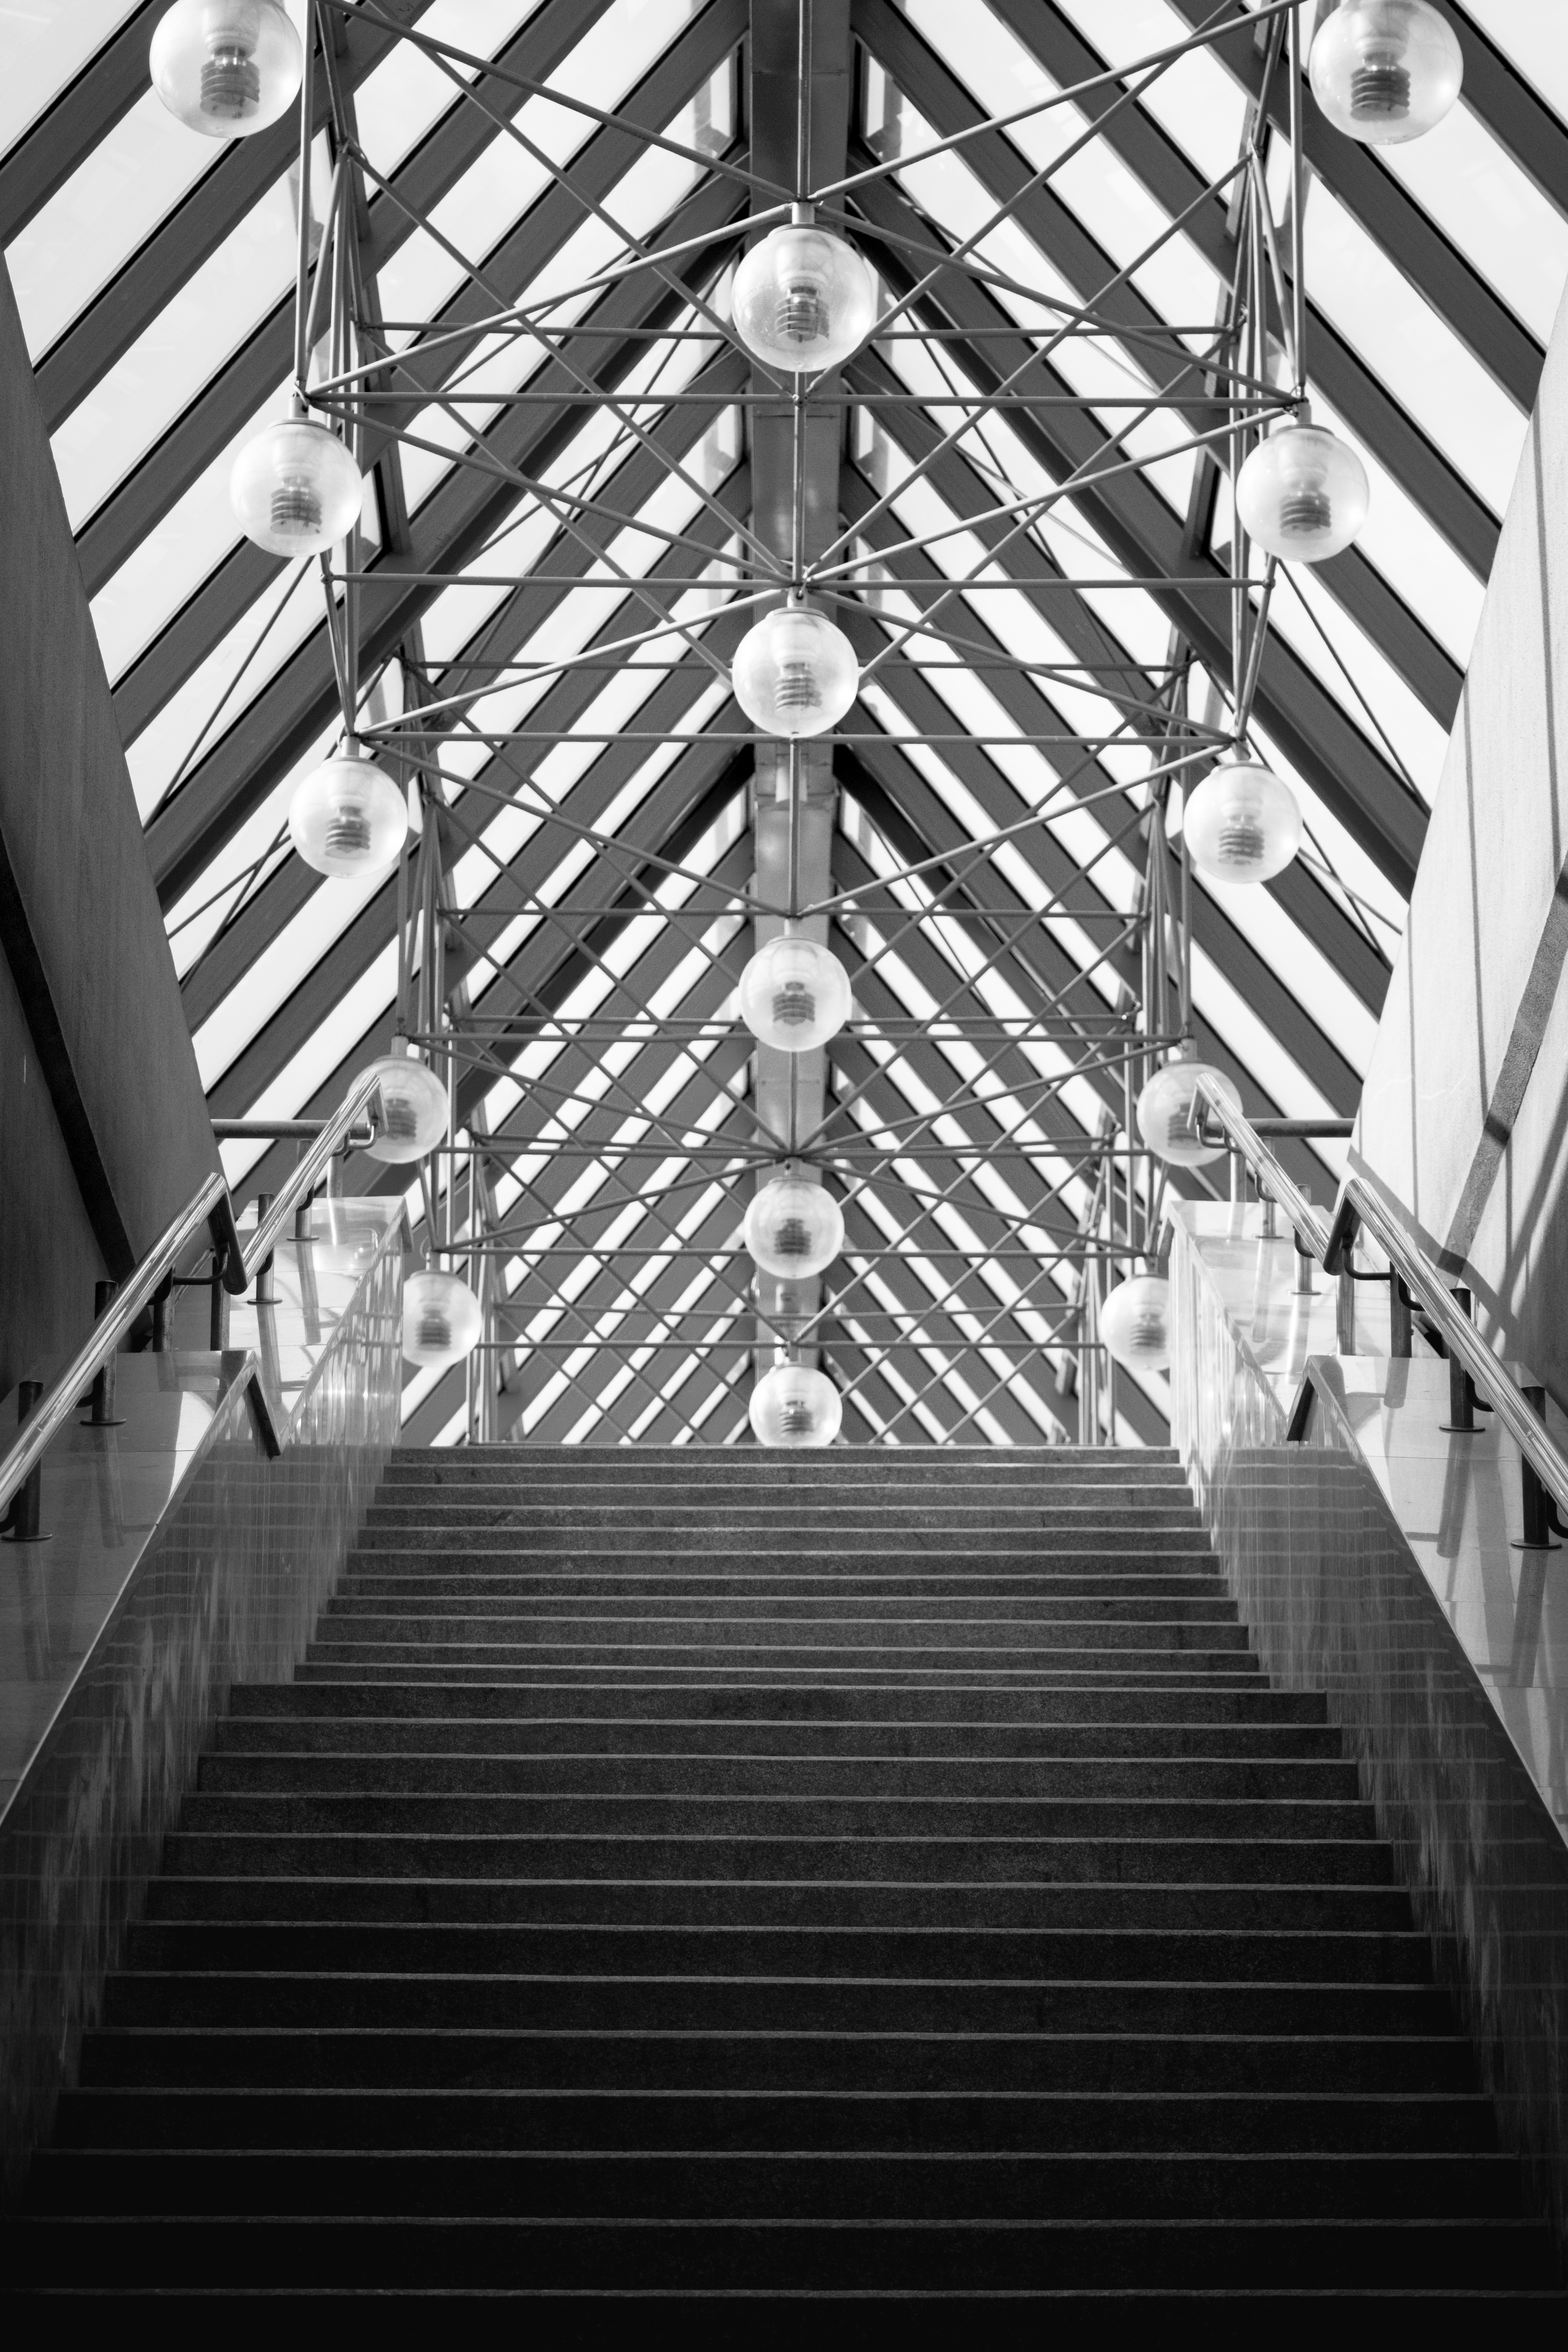
light, black and white, architecture, white, line, black, monochrome, design, stairs, symmetry, shape, daylighting, monochrome photography